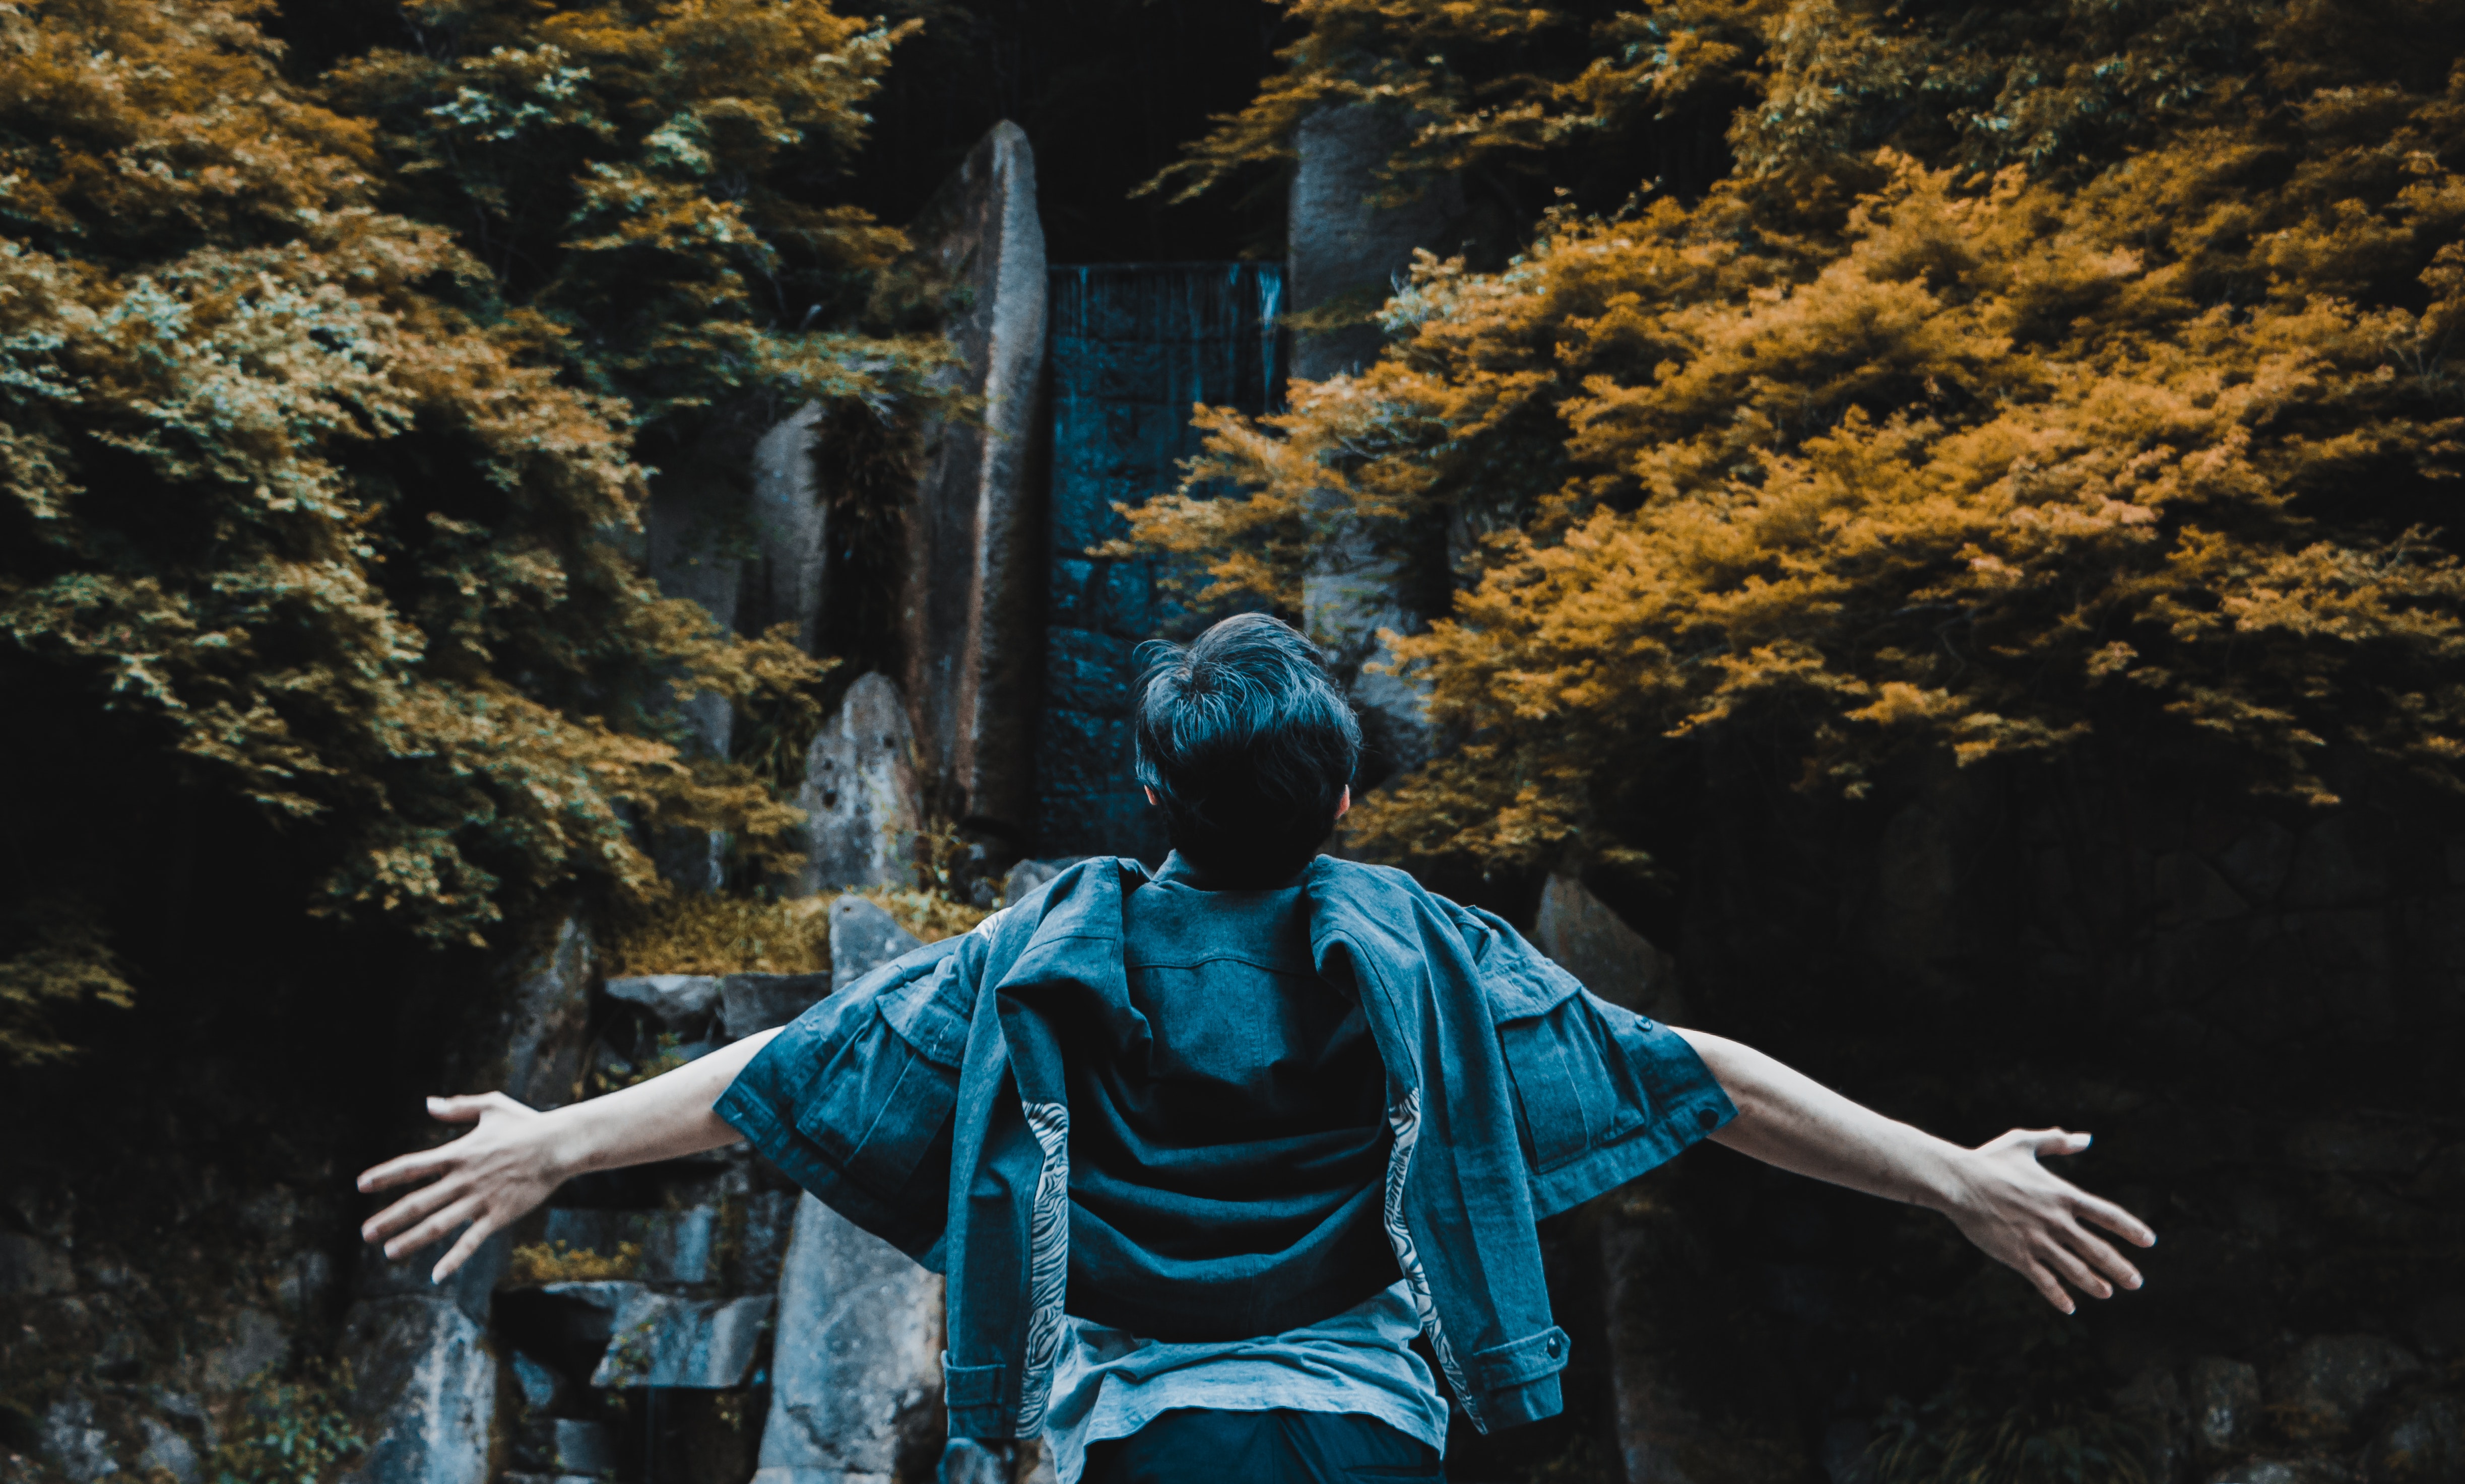
water, blue, landmark, tree, leaf, architecture, autumn, tourism, plant, photography, reflection, night, forest, leisure, water feature, world